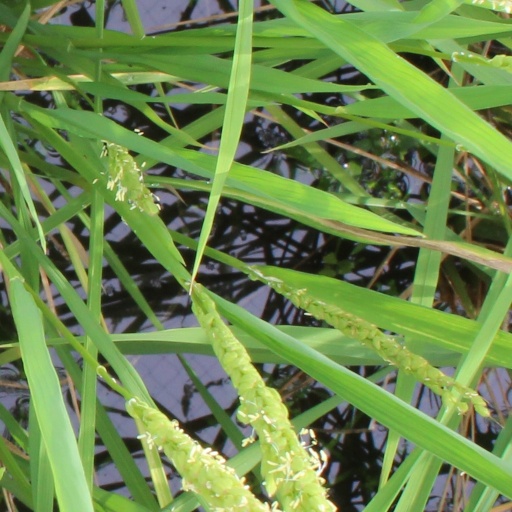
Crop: rice